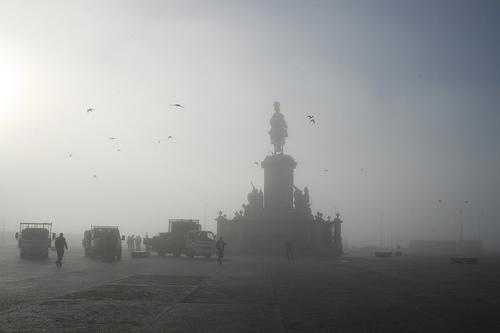
Weather: foggy or hazy